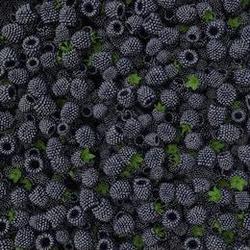
Label: Blackberry